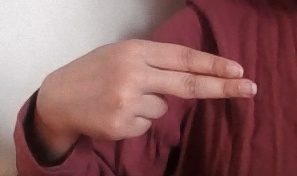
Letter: ain